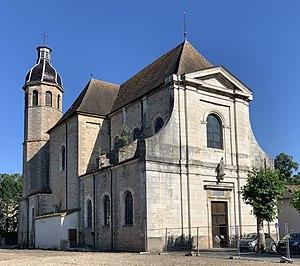
Église Notre-Dame de Pont-de-Veyle.
Pont-de-Veyle est une commune française du département de l'Ain. Les habitants de Pont-de-Veyle s'appellent les Pont-de-Veylois et les Pont-de-Veyloises.
L'église Notre-Dame est une église située en France dans la commune de Pont-de-Veyle, dans le département de l'Ain en région Auvergne-Rhône-Alpes.